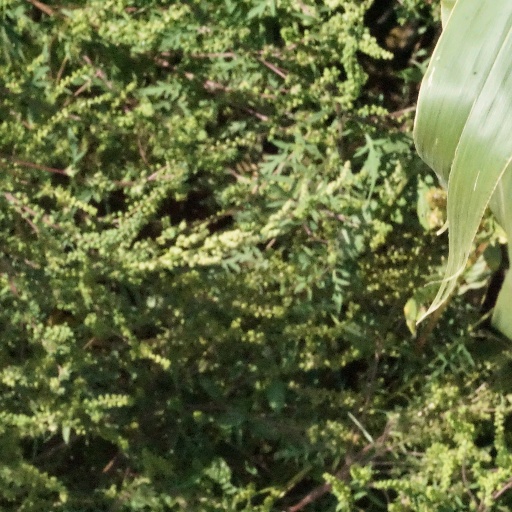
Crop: maize; corn